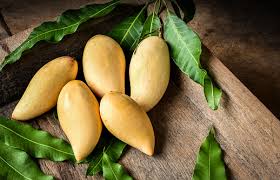
Label: Mango